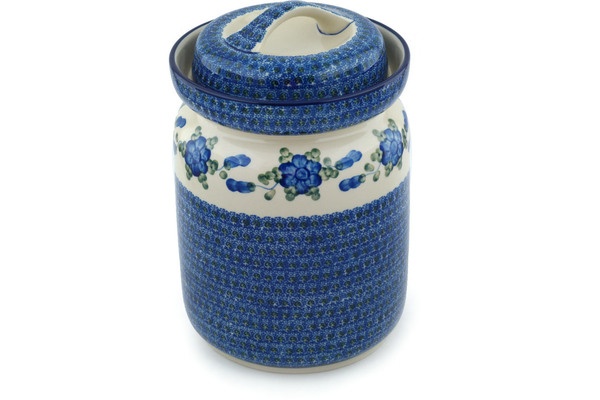
Fermenting Crock with Water Seal Airlock 118 oz Blue Poppies Theme
This Blue Poppies 118 oz Fermenting Crock with Water Seal Airlock was handmade and hand decorated in Boleslawiec, Poland by skilled artisans according to old traditional methods. This Polish stoneware is microwave, dishwasher, freezer, and oven safe up to 480°F. It does not contain lead or cadmium. It is part of the Blue Poppies Collection . Dimensions Height: 10¾" Length: 7" Width: 6¼" Capacity: 118¼ oz. (brimful) Weight: 5¾ lbs Features Handmade and hand painted in the heart of Europe in the town of Boleslawiec in Poland Premium quality European stoneware certified to be quality 1 selection Made out of stoneware, painted by hand using sponges and brushes Intended for everyday use, long lasting, colors will never fade Fired in 2280°F, chip and crack resistant Product Details Item number: H1662I Microwave Safe: Yes Dishwasher Safe: Yes Oven Safe: Yes (Maximum Temperature 480 Fahrenheit) Freezer Safe: Yes Food Safe: Yes Country of Origin: Poland Show me this fermenting crock pot in all patterns Show me all items in this pattern View All Fermenting Crock Pots
Brand: Ceramika Artystyczna
Category: Home & Garden > Kitchen & Dining > Cookware & Bakeware > Cookware > Fermentation & Pickling Crocks